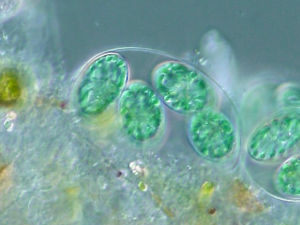
Glaucofytter
Glaucocystis sp.
Glaucophyta eller glaucofytter er en lille gruppe mikroskopiske ferskvandsalger.